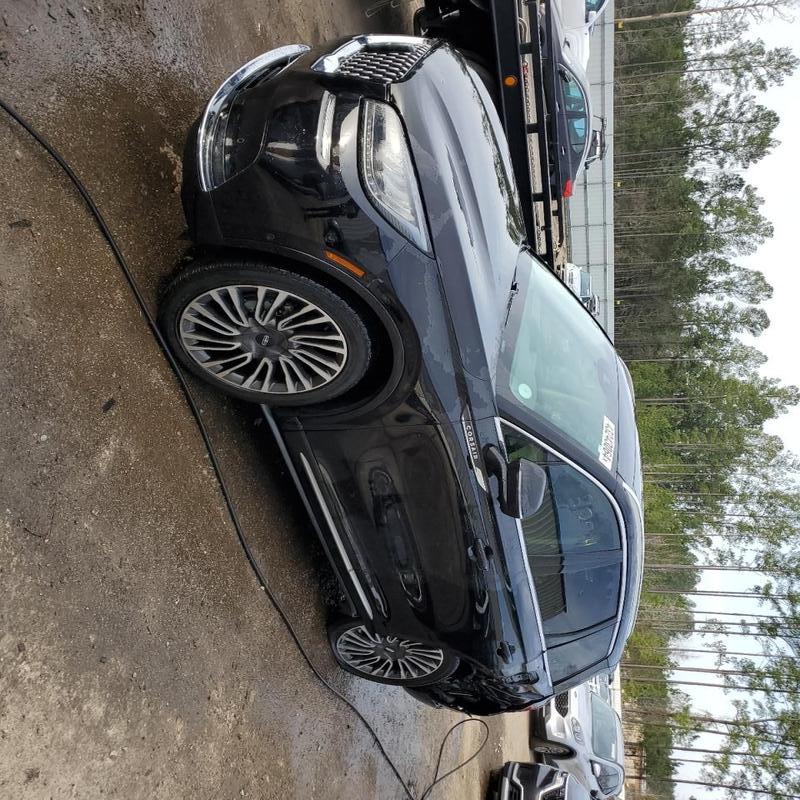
Aucun dommage détecté.
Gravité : aucun